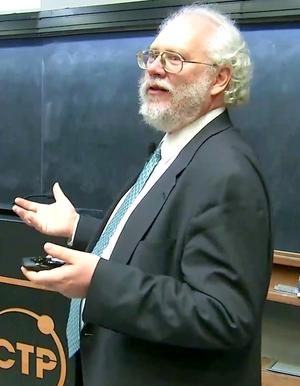
Peter Williston Shor, né le 14 août 1959, est un mathématicien américain. Il est connu pour son travail sur le calcul quantique, en particulier pour l'algorithme de Shor, un algorithme quantique utilisé pour la décomposition en produit de facteurs premiers qui à l'heure actuelle, est exponentiellement plus rapide que le meilleur algorithme connu tournant sur un ordinateur classique.